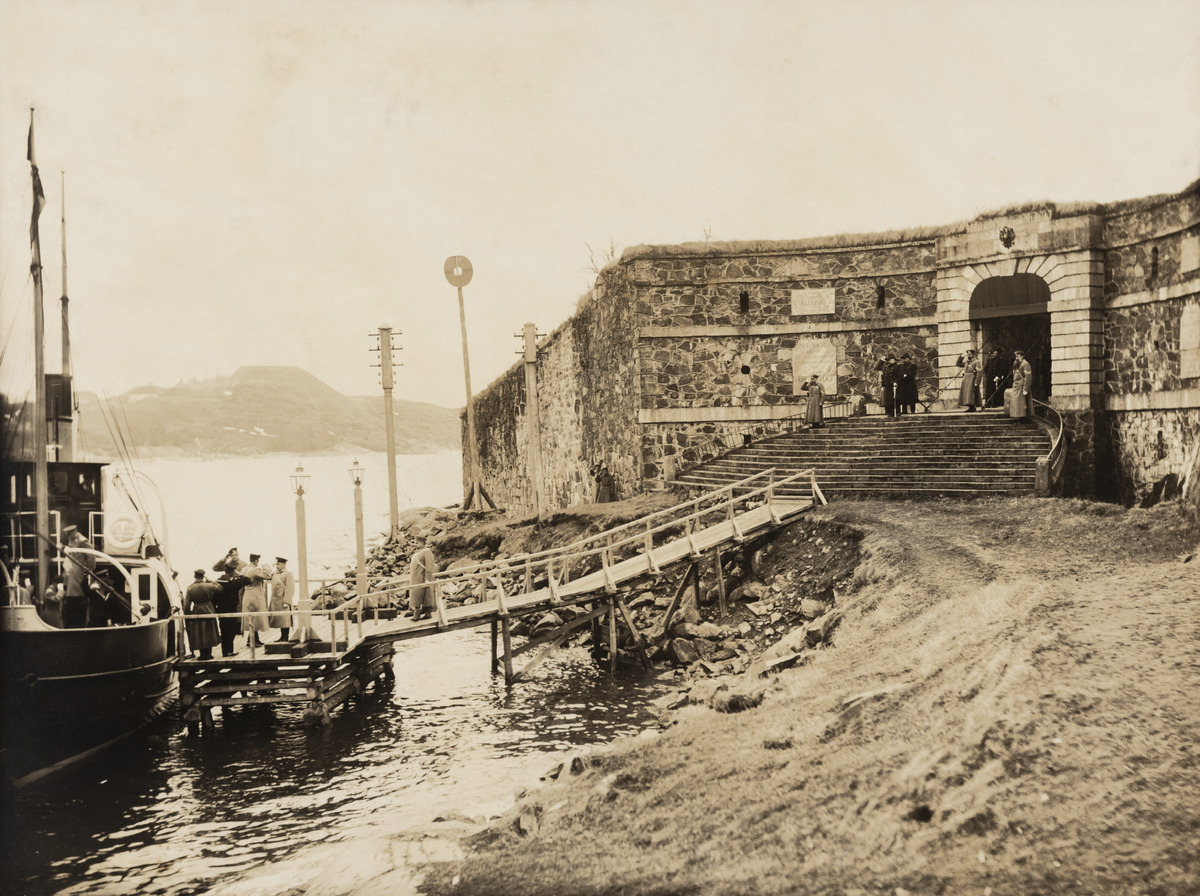
Viaporin venäläisen varuskunnan 100-vuotisjuhla huhtikuussa 1908
sisällön kuvaus: Viaporin venäläisen varuskunnan 100-vuotisjuhla huhtikuussa 1908. Juhlaan saapuvia pietarilaisia vieraita vastaanotetaan Kustaanmiekan Kuninkaanportilla. mustavalkoinen
Ajankohta: kuvausaika 1908
Paikka: Suomi, Uusimaa, Helsinki, Suomenlinna Helsinki
Aiheet: varuskunnat, juhlamenot, linnoitukset, juhlapaikat, yleisö, laivat, saaret, sillat, merialueet